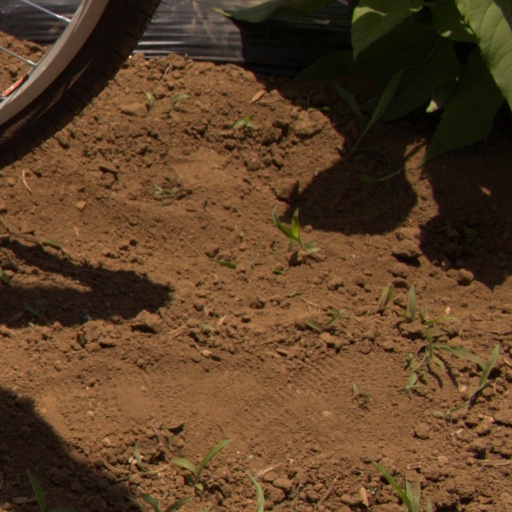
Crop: Jerusalem artichoke